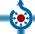
Age: 56